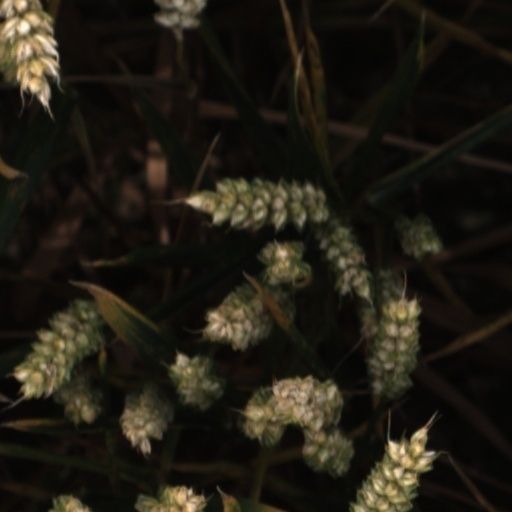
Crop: wheat